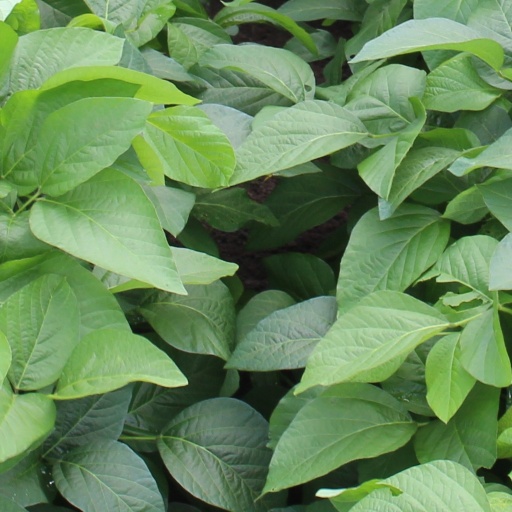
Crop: soybean